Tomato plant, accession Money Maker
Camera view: horizontal (90 deg, fisheye); turntable rotation: 240 degrees
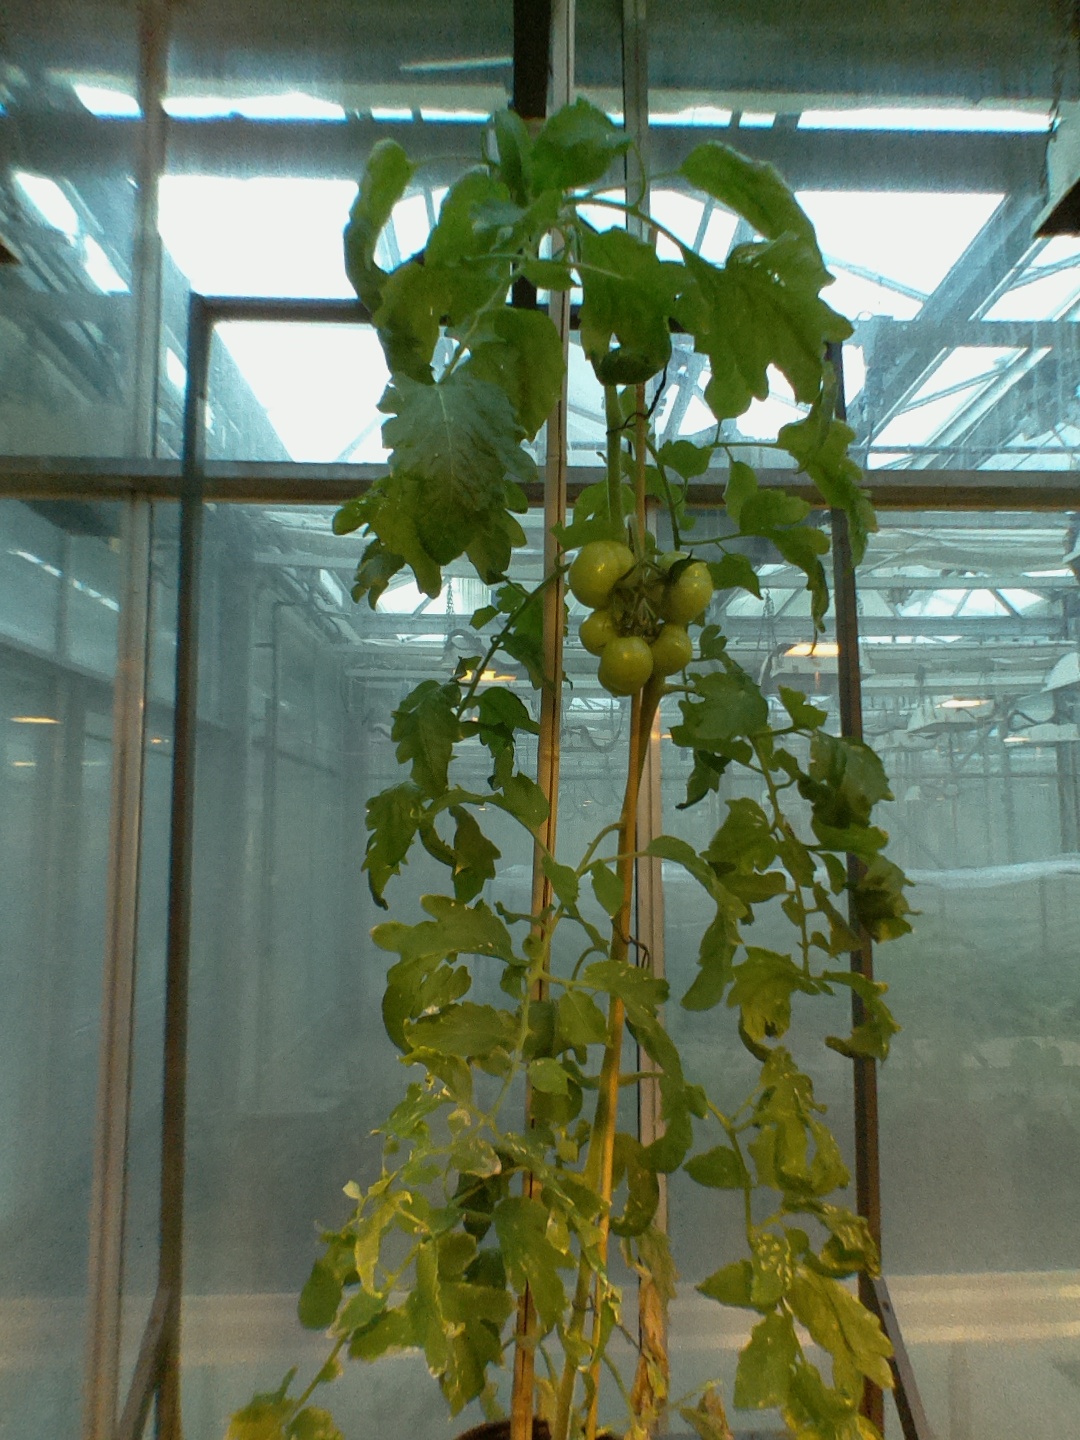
BBCH growth stage 75: 50%-60% of final fruit size